Loris Chobanian

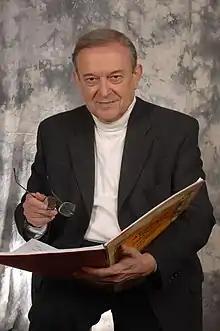
Loris Chobanian

Born on April 17, 1933, in Mosul, Iraq, Chobanian was introduced to classical music at an early age. His father Ohannes Chobanian, an oil engineer and an amateur musician, was a performer on the piano, the flute and the violin. When he was five years old, the senior Chobanian wrote a one-man operetta, "O Loris," which the young Chobanian sang in Kirkuk, Iraq, with his father conducting the orchestra.